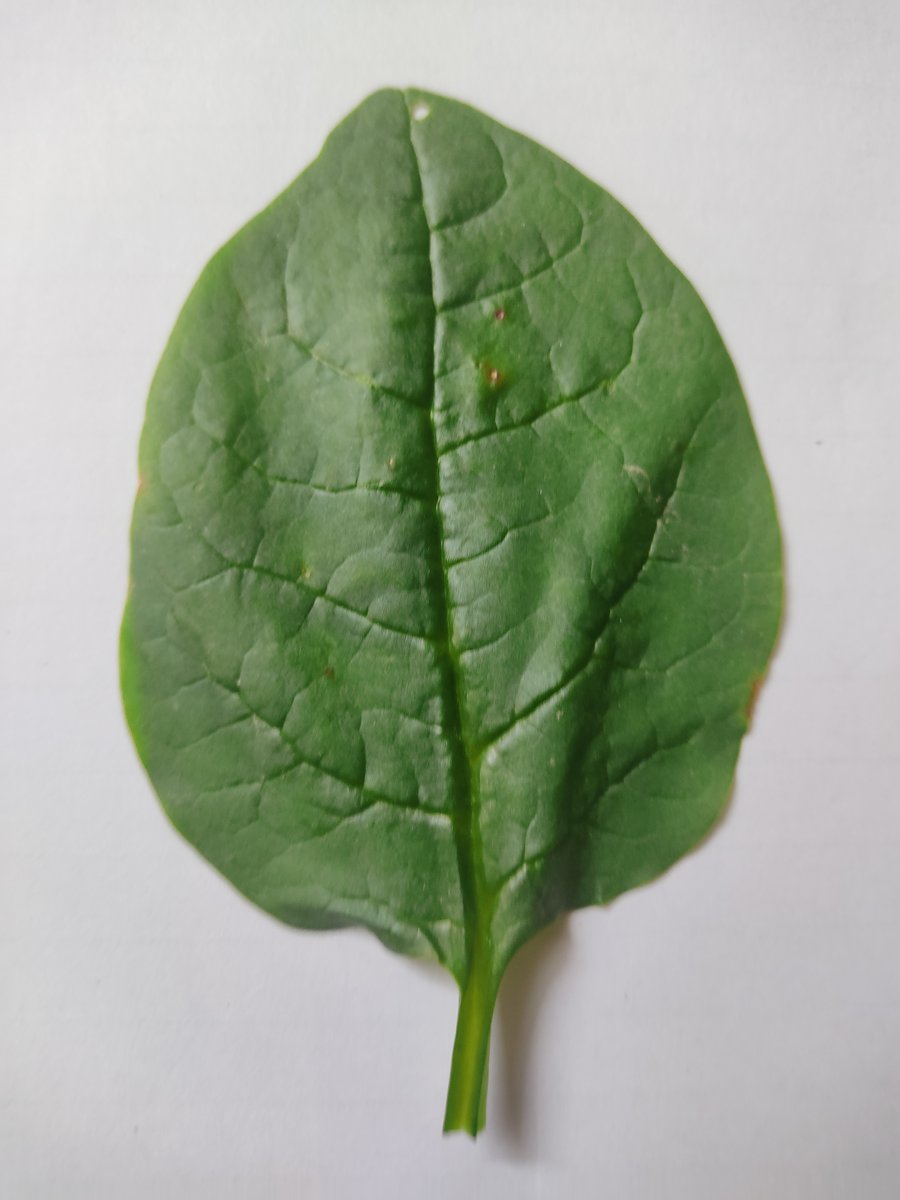
Label: Healthy-Leaf